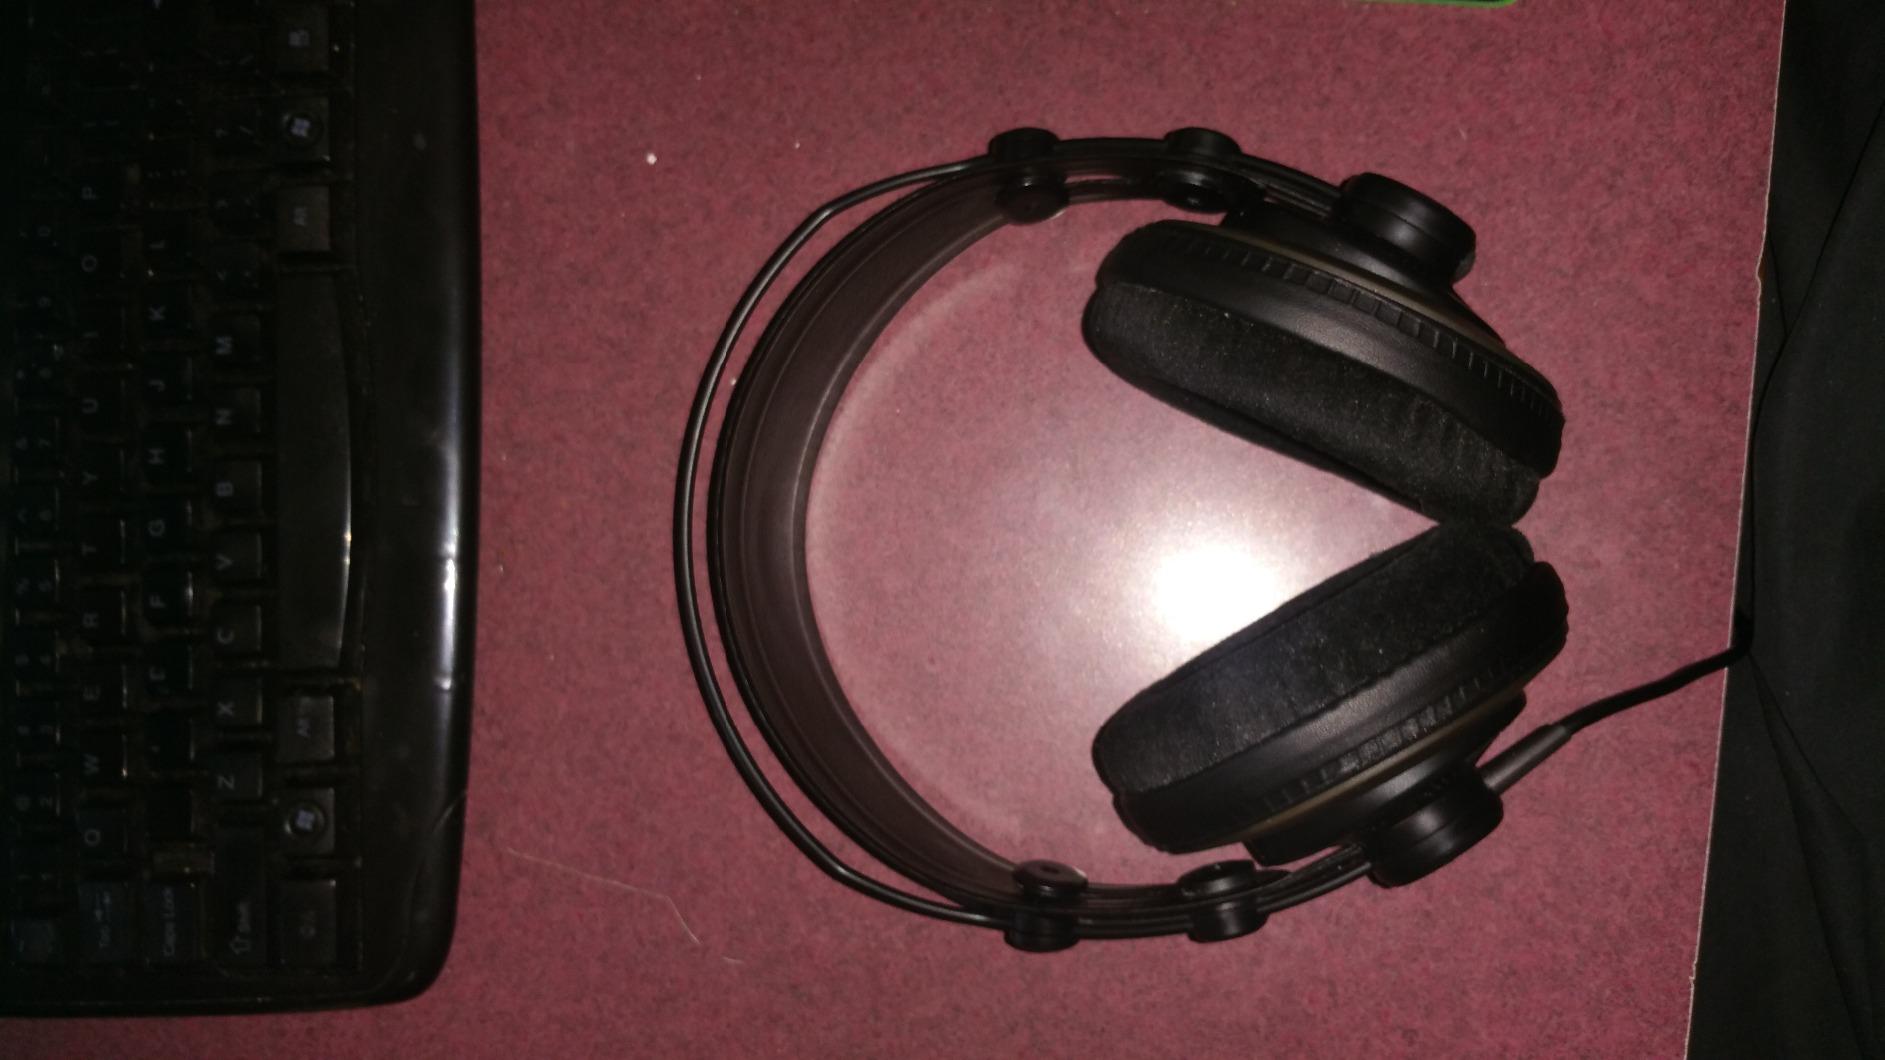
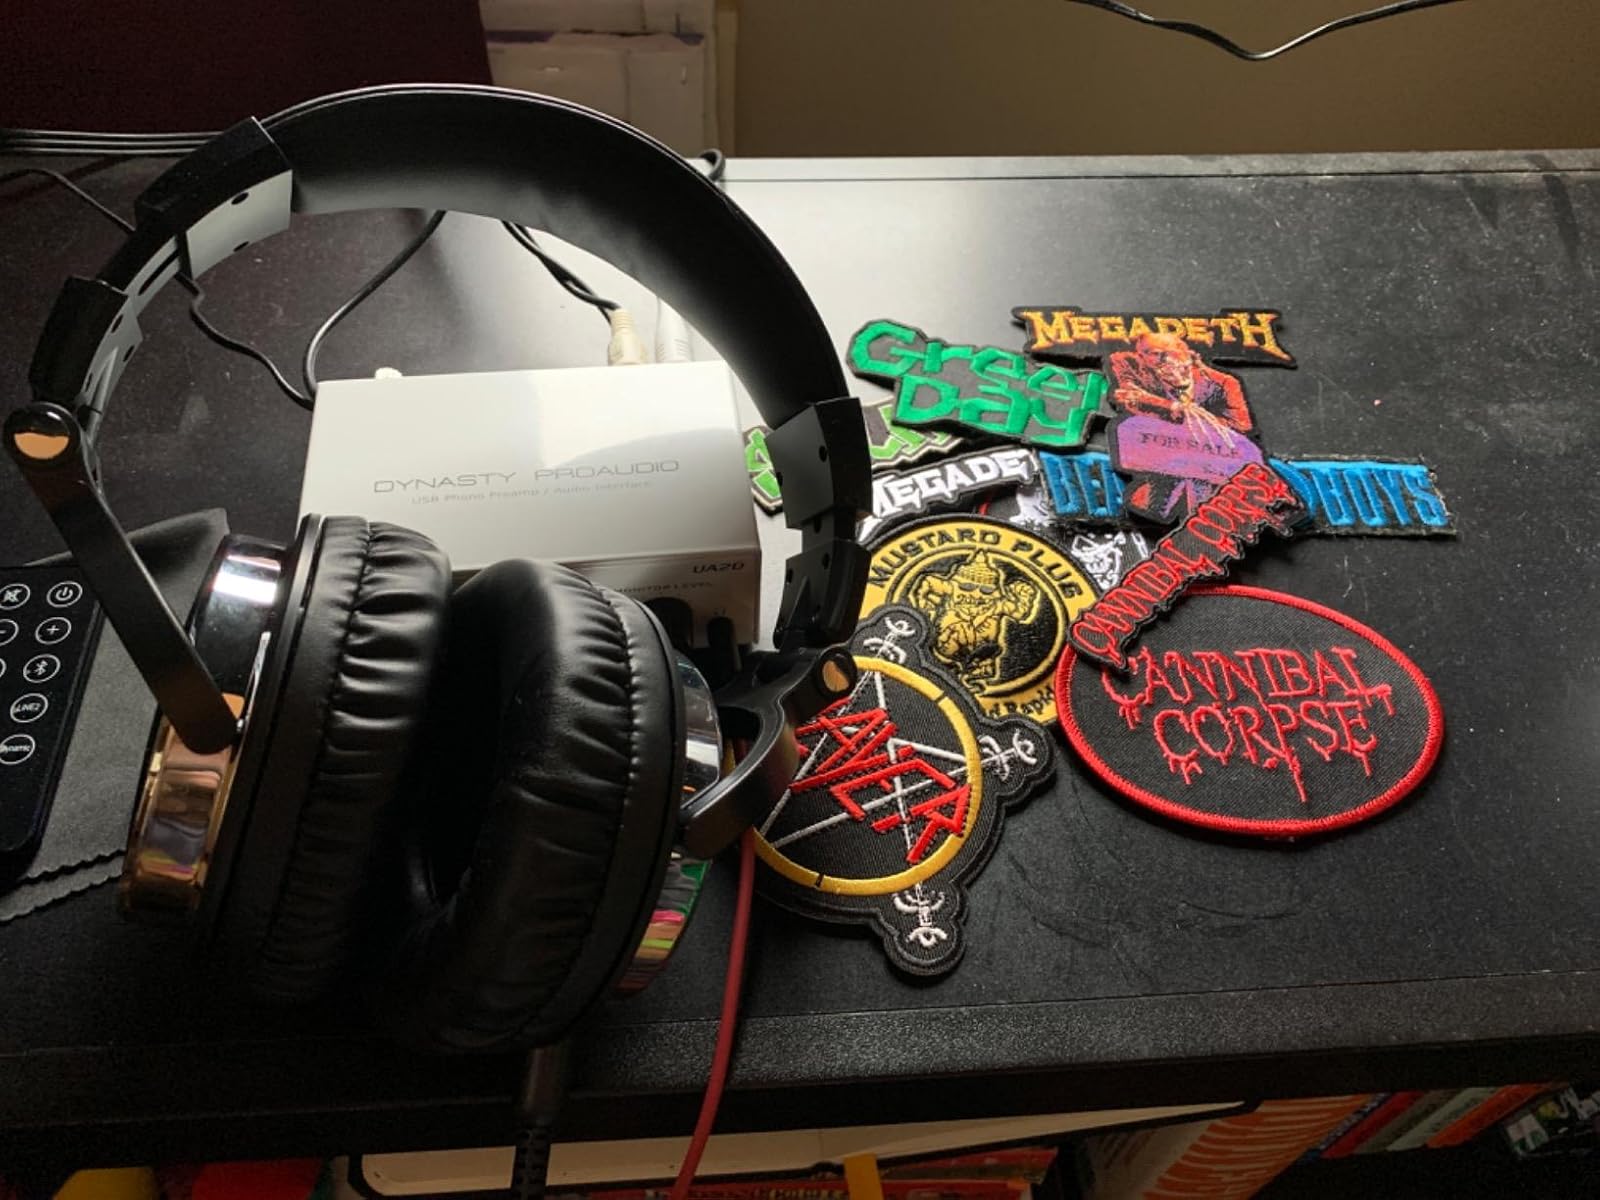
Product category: headphones
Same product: no